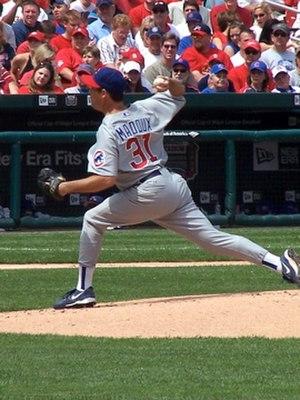
Le lanceur du mois est un prix de la Ligue majeure de baseball. Il récompense le lanceur ayant offert les meilleures performances à chaque mois de la saison de baseball. Le prix est remis depuis 1975 dans la Ligue nationale. L'autre composante du baseball majeur, la Ligue américaine, emboîte le pas en 1979 et le prix est depuis remis 6 fois par année, d'avril à septembre, par chacune des deux ligues.